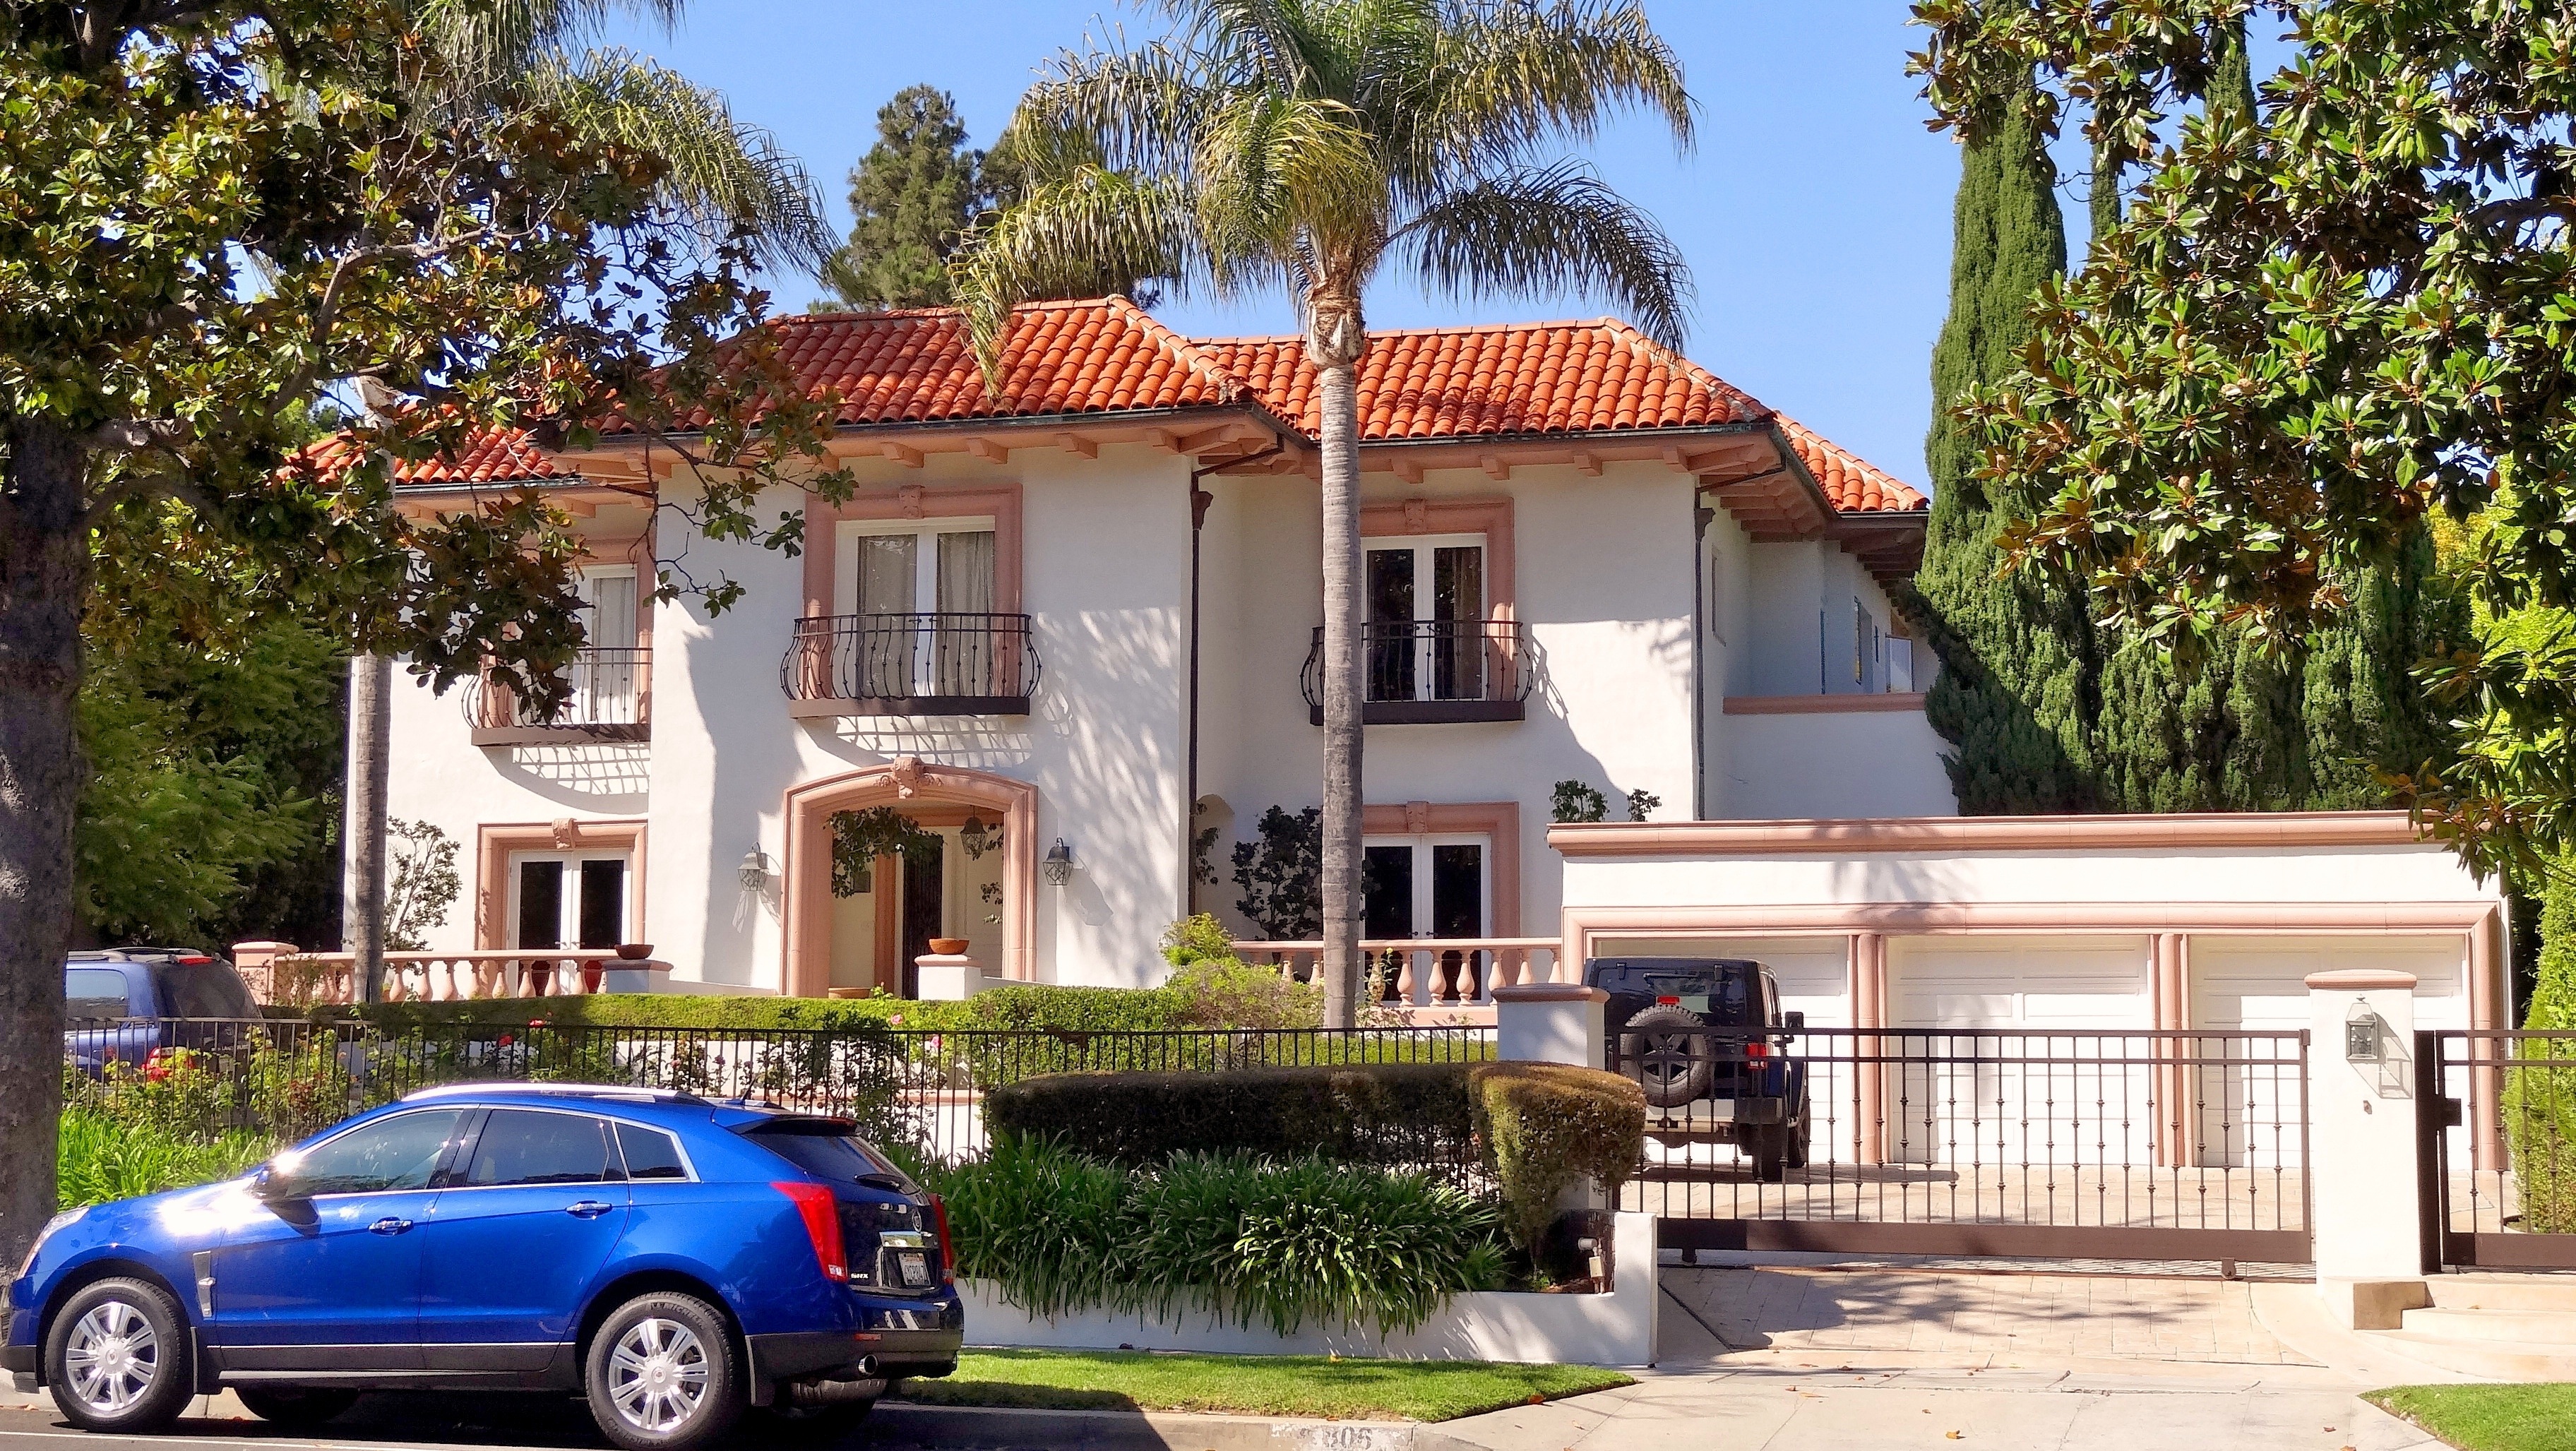
villa, mansion, house, building, home, vacation, travel, cottage, usa, property, resort, estate, palm trees, hacienda, neighbourhood, real estate, los angeles, beverly hills, residential area